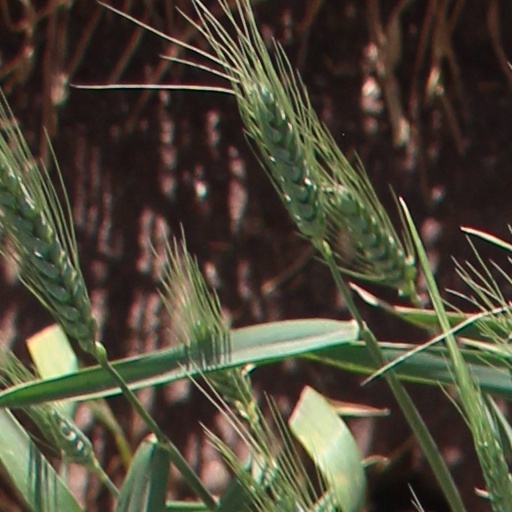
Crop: wheat